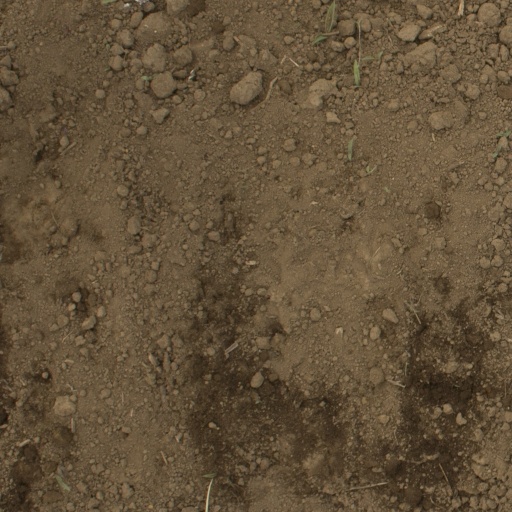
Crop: Jerusalem artichoke